Zoara

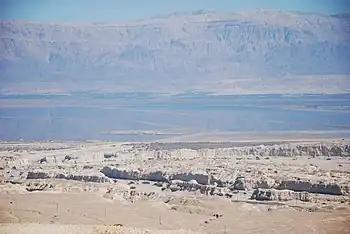
Proposed location of Zoara, As-Safi

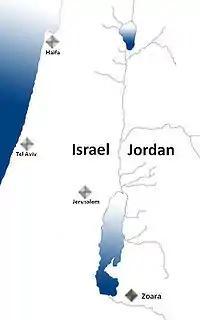

Zoara, called Zoar/Tzoar or Bela in the Hebrew Bible, Segor in the Septuagint, and Zughar by medieval Arabs, was an ancient city located in the Dead Sea basin in the Transjordan.